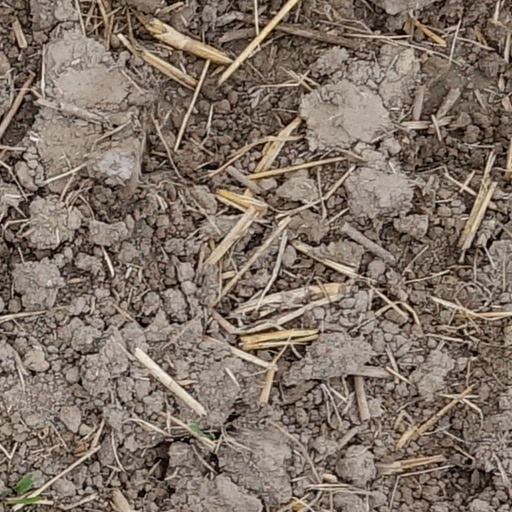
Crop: wheat